Ivrea Morainic Amphitheatre

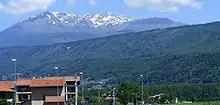
The Serra at Bollengo and Mombarone

Within the amphitheater lies the vast flat area, whose elevation is generally between 210 and 270 m above sea level, in which numerous population centers, including the city of Ivrea, are located. The continuity of this plain is interrupted here and there by isolated reliefs and a few minor hilly cordons; one of these defines within it the Small Morainic Amphitheater, centered on the towns of Strambino and Scarmagno. The catchment area of Lake Viverone is also defined not only by the outer moraine circle of the AMI, but also by smaller internal deposits; the municipalities in this area have grouped into the hill community around the lake.